Suzan Kahramaner

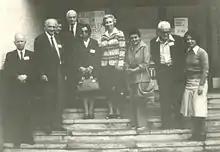
Suzan Kahramaner

At the beginning of the 1940–1941 academic year, since teachers at the time were not appointed to Istanbul but were instead appointed to other cities in Turkey, she started working as an assistant teacher in Çamlıca High School for Girls and worked as a mathematics teacher there until 1943.